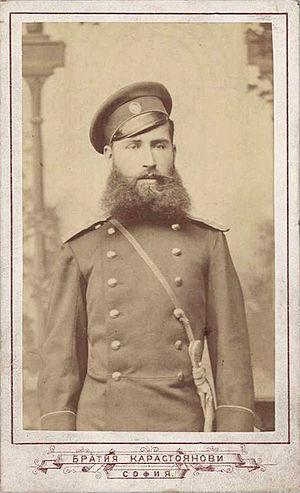
Georgi Todorov, né le 10 août 1858 à Bolhrad et décédé le 16 novembre 1934 à Sofia, était un général bulgare qui participa à la Guerre russo-turque de 1877-1878, à la Guerre serbo-bulgare de 1885, aux guerres balkaniques et à la Première Guerre mondiale.